Types of socialism

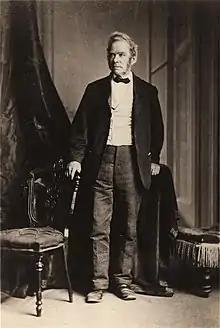
Josiah Warren, regarded by some as the first American anarchist

Anarchist communists propose that a society composed of a number of self-governing communes with collective use of the means of production, with direct democracy as the political organizational form, and related to other communes through federation would be the freest form of social organisation. However, some anarchist communists oppose the majoritarian nature of direct democracy, feeling that it can impede individual liberty and favor consensus democracy. Joseph Déjacque was an early anarchist communist and the first person to describe himself as "libertarian". Other important anarchist communists include Peter Kropotkin, Emma Goldman, Alexander Berkman and Errico Malatesta.